Henri Nestlé

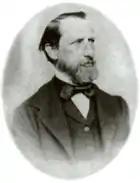
Henri Nestlé

Henri Nestlé (born Heinrich Nestle, ; 10 August 1814 – 7 July 1890) was a German-born Swiss confectioner and the founder of Nestlé, the world's largest food and beverage company.